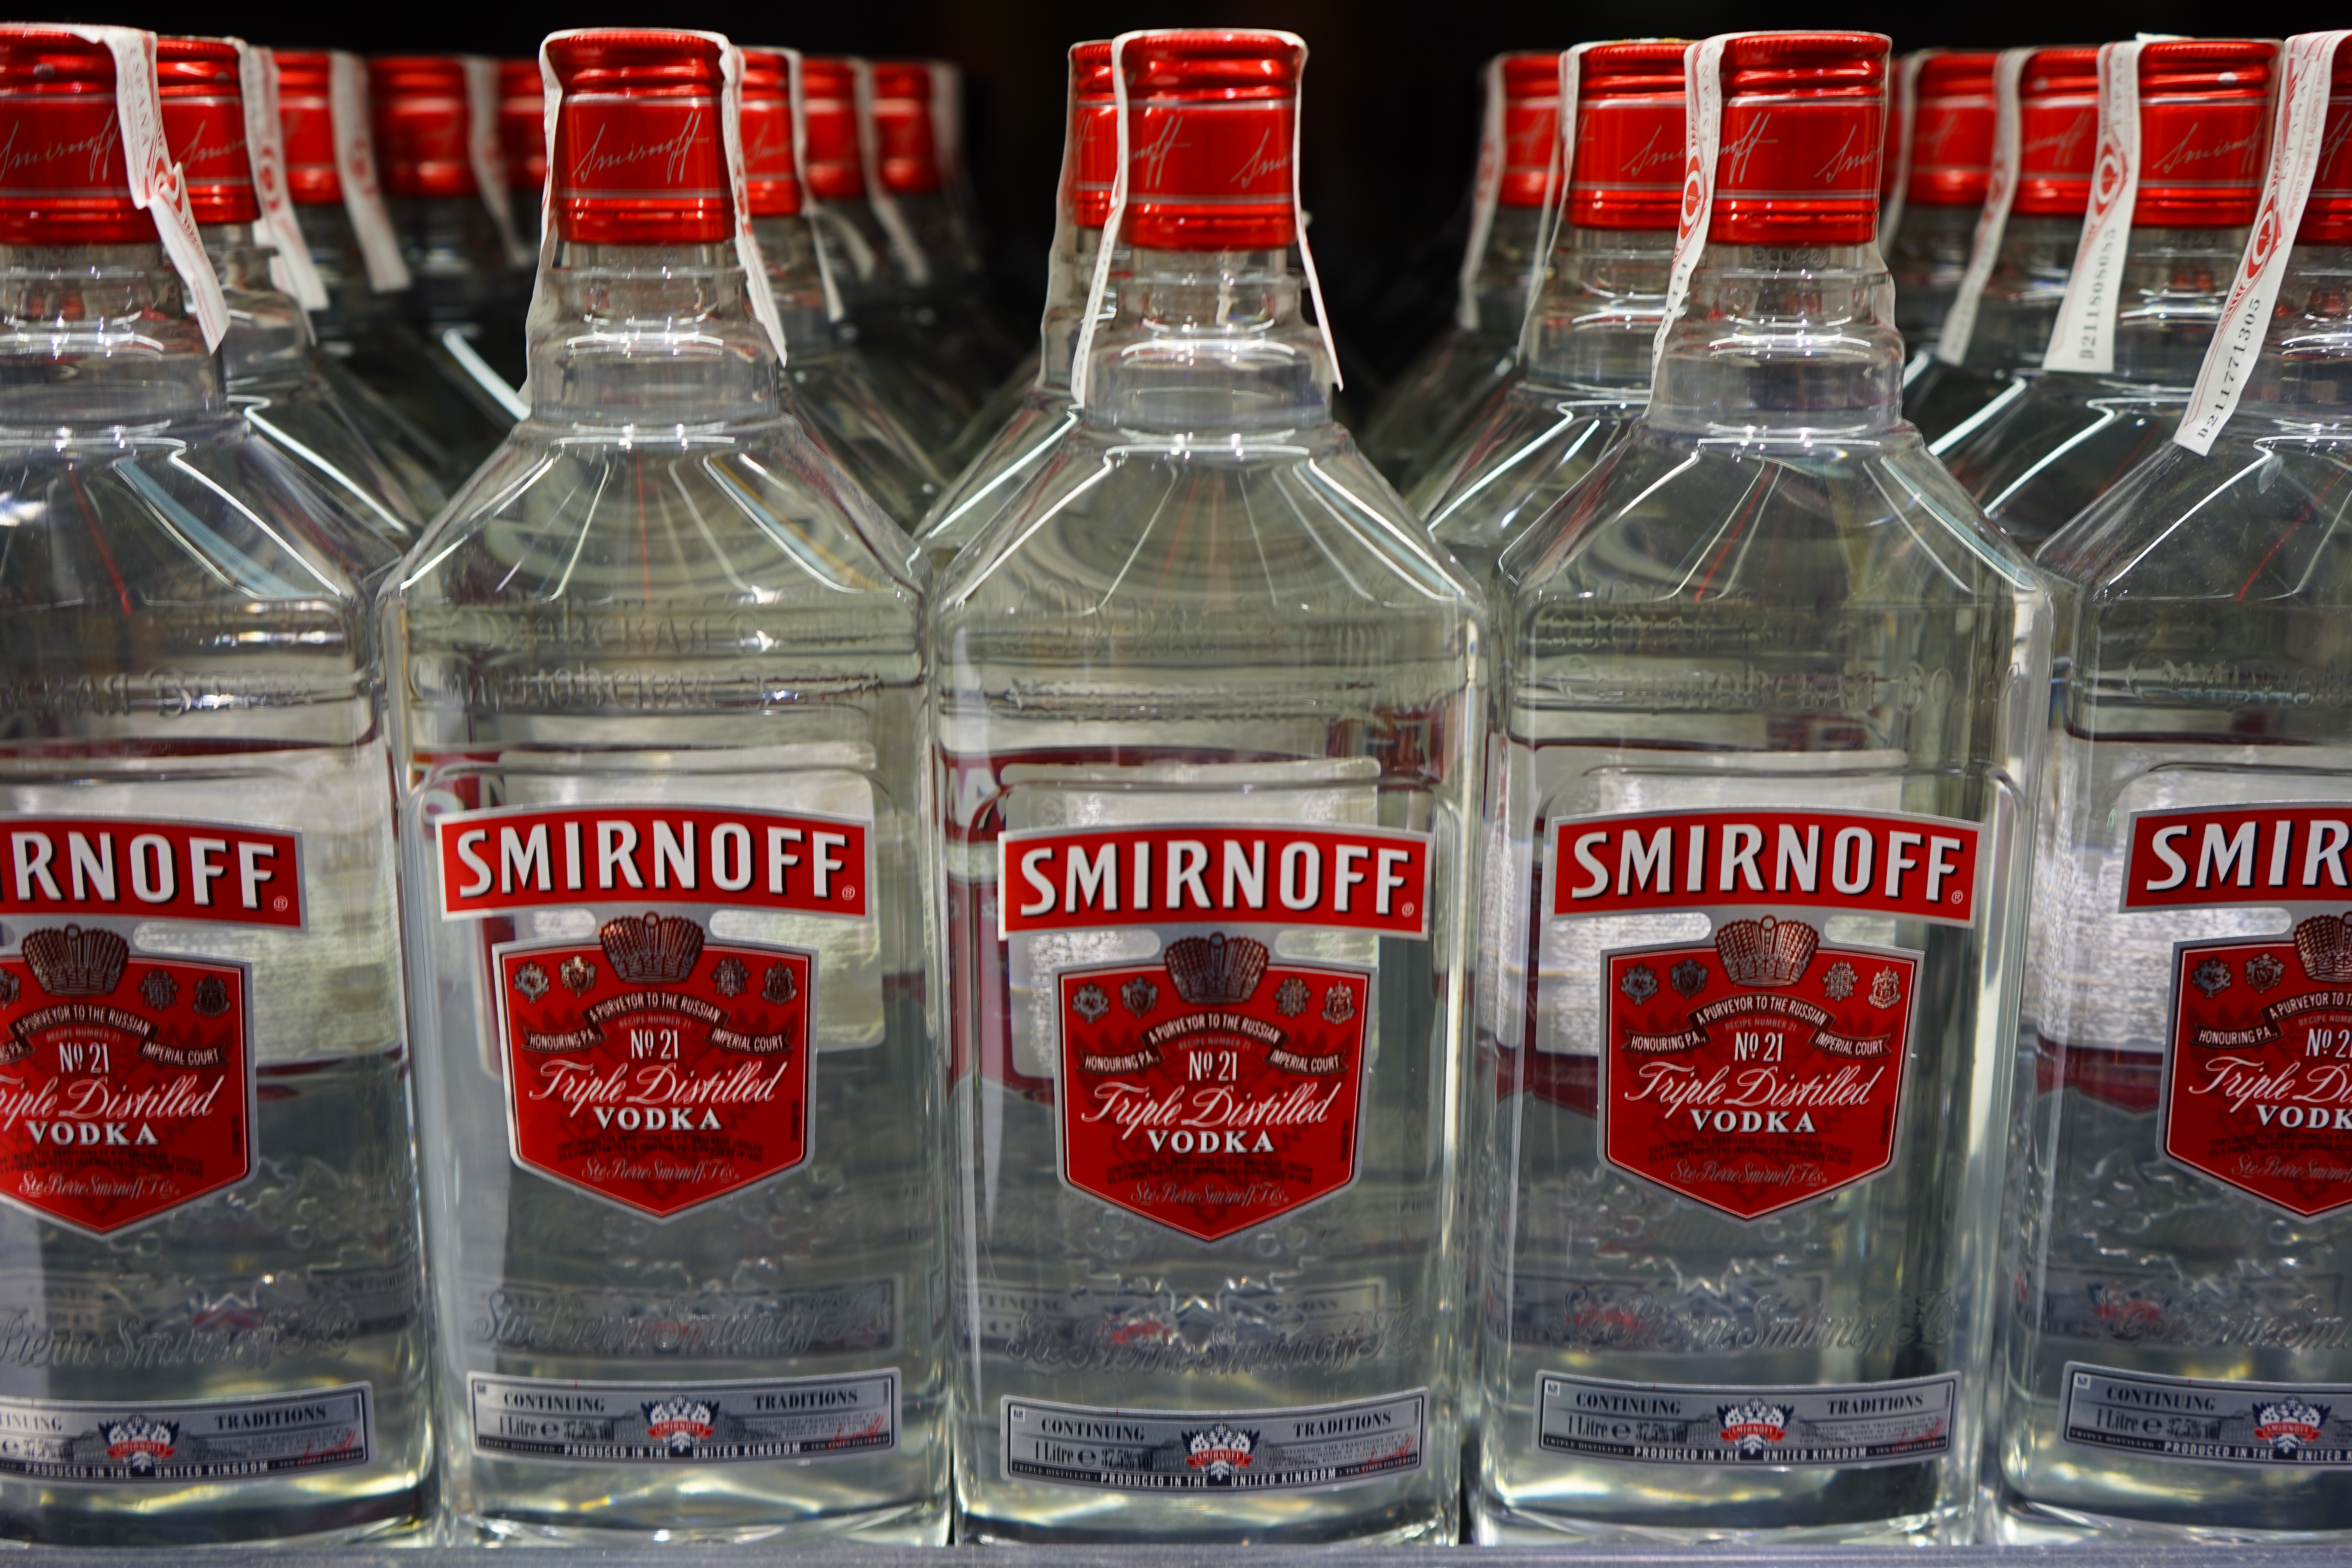
shop, drink, bottle, alcohol, glass bottle, alcoholic, bottles, sale, spirit, liqueur, vodka, soft drink, alcohol sales, glass bottles, distilled beverage, drinkware, diageo, smirnoff